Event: Nepal Earthquake
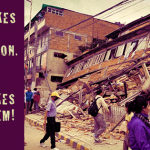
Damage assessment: damage